Skagen

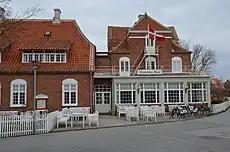
Brøndums Hotel

In the 1930s, development of the town as a tourist attraction led to the opening of new hotels. In 1931, the residents of Skagen and their famous friends campaigned for a monument to be established on the square in the town, commemorating the fishermen and lifeboatmen of Jutland. Anne Marie Carl-Nielsen was commissioned to erect a bronze statue of a lifeboatman in garb, holding a lifeline. The monument was showcased at the Free Exhibition Hall in Copenhagen in the spring of 1931, before fundraising enabled it to be brought by sea to Skagen on 10 November 1932. In October 1938, lightning struck the Skagens Badehotel, affecting the wing with the salons and music rooms. During World War II, the hotel was taken over by the Germans, until it was demolished in 1943. Further facilities were developed in the 1950s. From the 1960s, housing estates were constructed to the north, forming a built-up area extending to Højen. Anna and Michael Ancher's house was opened as a museum (1967) and the new town hall was completed in 1969. The Skagen Festival was founded in 1971, making it the oldest music festival in the country. The primary genre is folk music. In 1977, Drachmanns House was broken into and four paintings were stolen, and then in 1980, a painting by Christian Krohg was stolen from Skagens Museum.